Children's Wharf

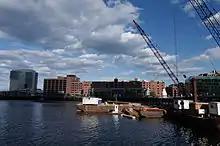
Fort Point Channel in June 2011, with the new museum under construction.

At tall and in diameter, the structure now known as the Hood Milk Bottle was originally constructed in 1933 on the banks of the Three Mile River in Taunton, Massachusetts.